Institut d'études politiques de Lyon

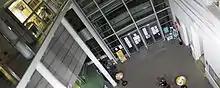
The "Atrium", the great hall of the pedagogical building

The Information and Communication Research Team of Lyon (ELICO) brings together thirty teacher-researchers and around forty PhD students in information and communication sciences from Sciences Po Lyon, Lyon-1, Lyon-2 and Lyon-3 universities as well as from the National School of Information Sciences and Libraries (ENSSIB).